William F. Galvin

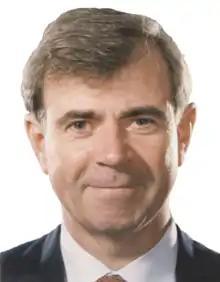
Galvin 2008

William Francis Galvin (born ) is an American politician who has served as the 27th Massachusetts secretary of the commonwealth since 1995. A member of the Democratic Party, he previously served in the Massachusetts House of Representatives from 1975 to 1991.